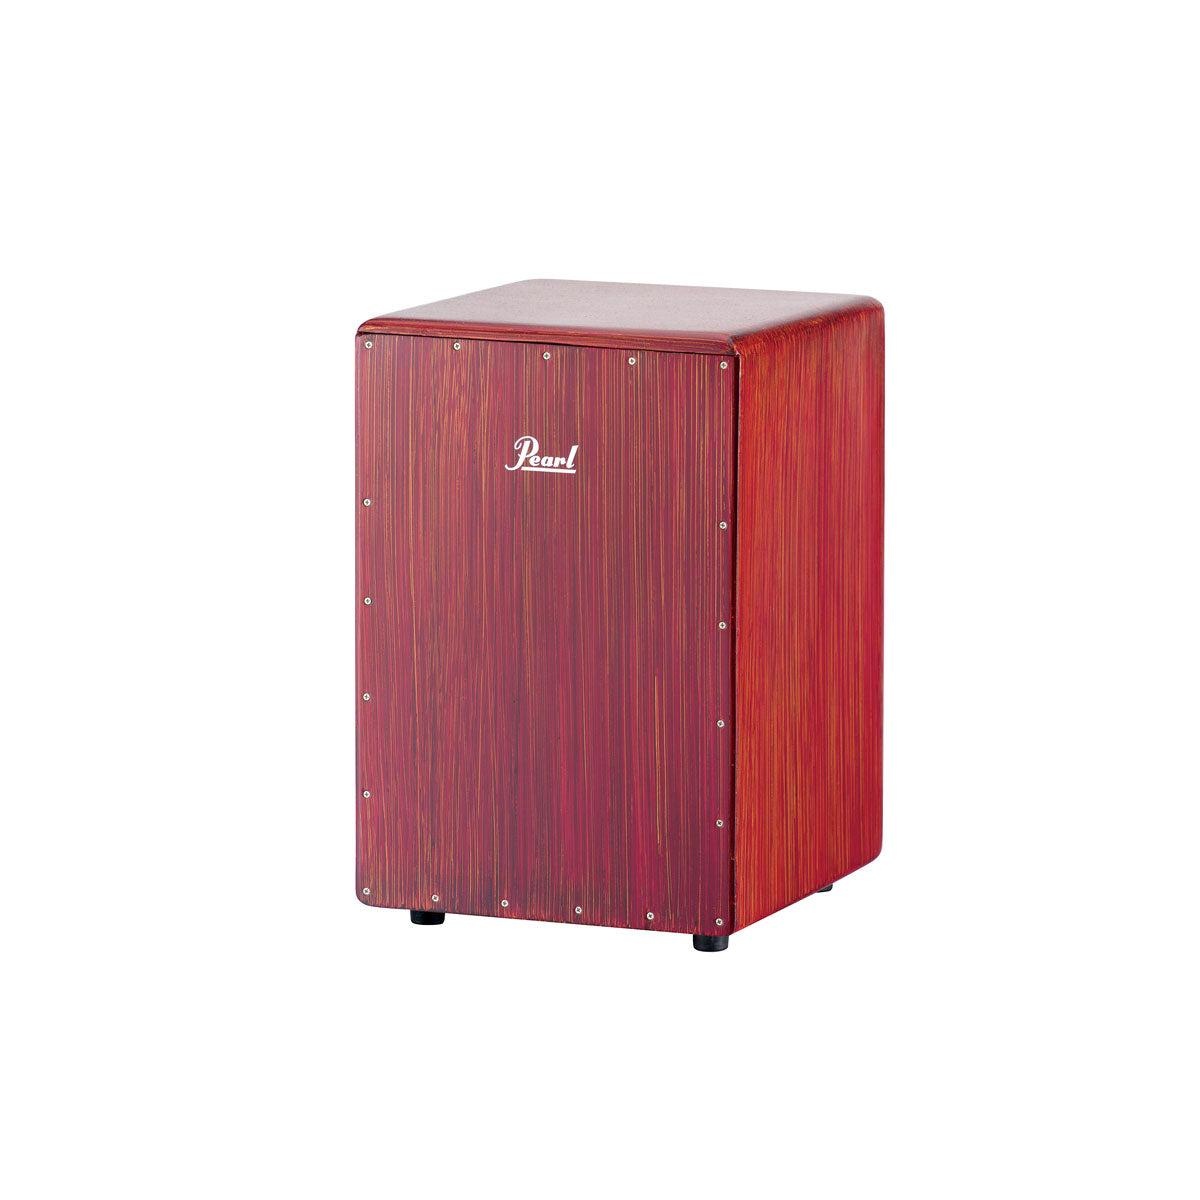
Pearl Boom Box Cajon Artisan Red Mahogany
Brand: Pearl
Category: Arts & Entertainment > Hobbies & Creative Arts > Musical Instruments > Percussion > Hand Percussion > Hand Drums > Cajons > Bass Cajons